The Saga of Crystar

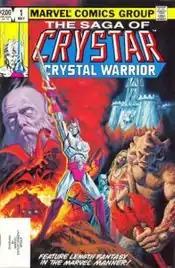
Cover to issue #1 of "The Saga of Crystar, Crystal Warrior " published by Marvel Comics, art by Bob Larkin.

The Saga of Crystar, Crystal Warrior was an 11-issue fantasy-based comic book published by American company Marvel Comics in 1983. It was associated with a toy line from Remco, consisting of seven figures, some vehicles and accessories.